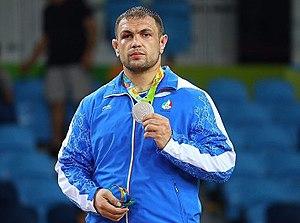
Komeil Ghasemi, né le 27 février 1988 à Sari, est un lutteur libre iranien.